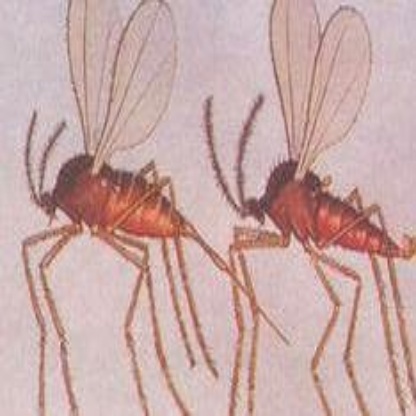
Nhãn: Sâu năn ( Muỗi hành )(Rice Gall Midge)